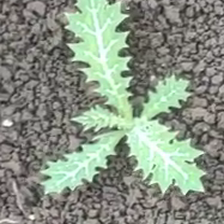
Weed species: Bilayat_(Mexicana_Argemone)